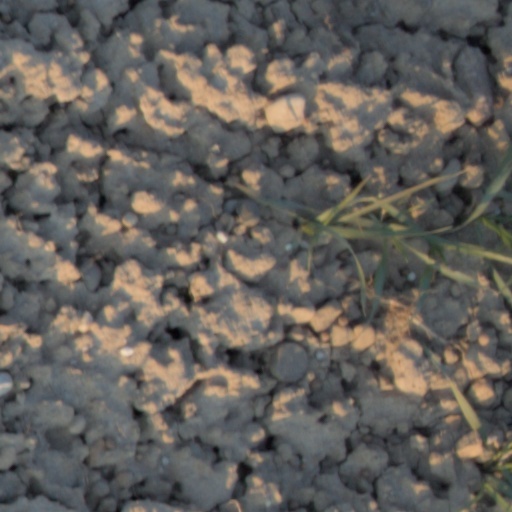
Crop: wheat